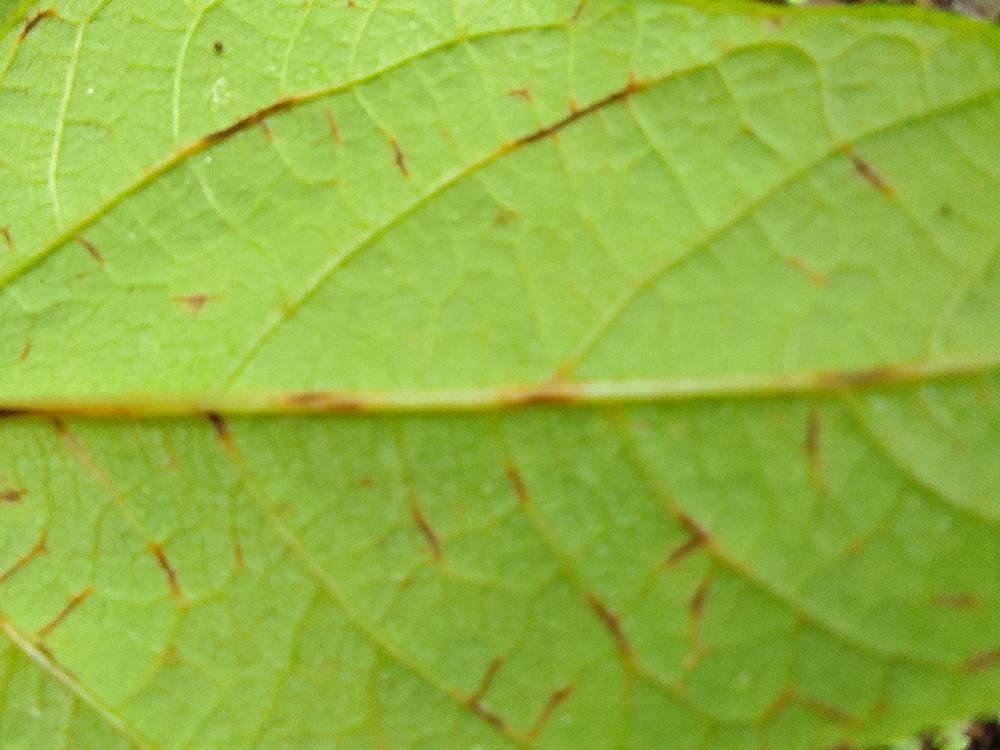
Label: anthracnose